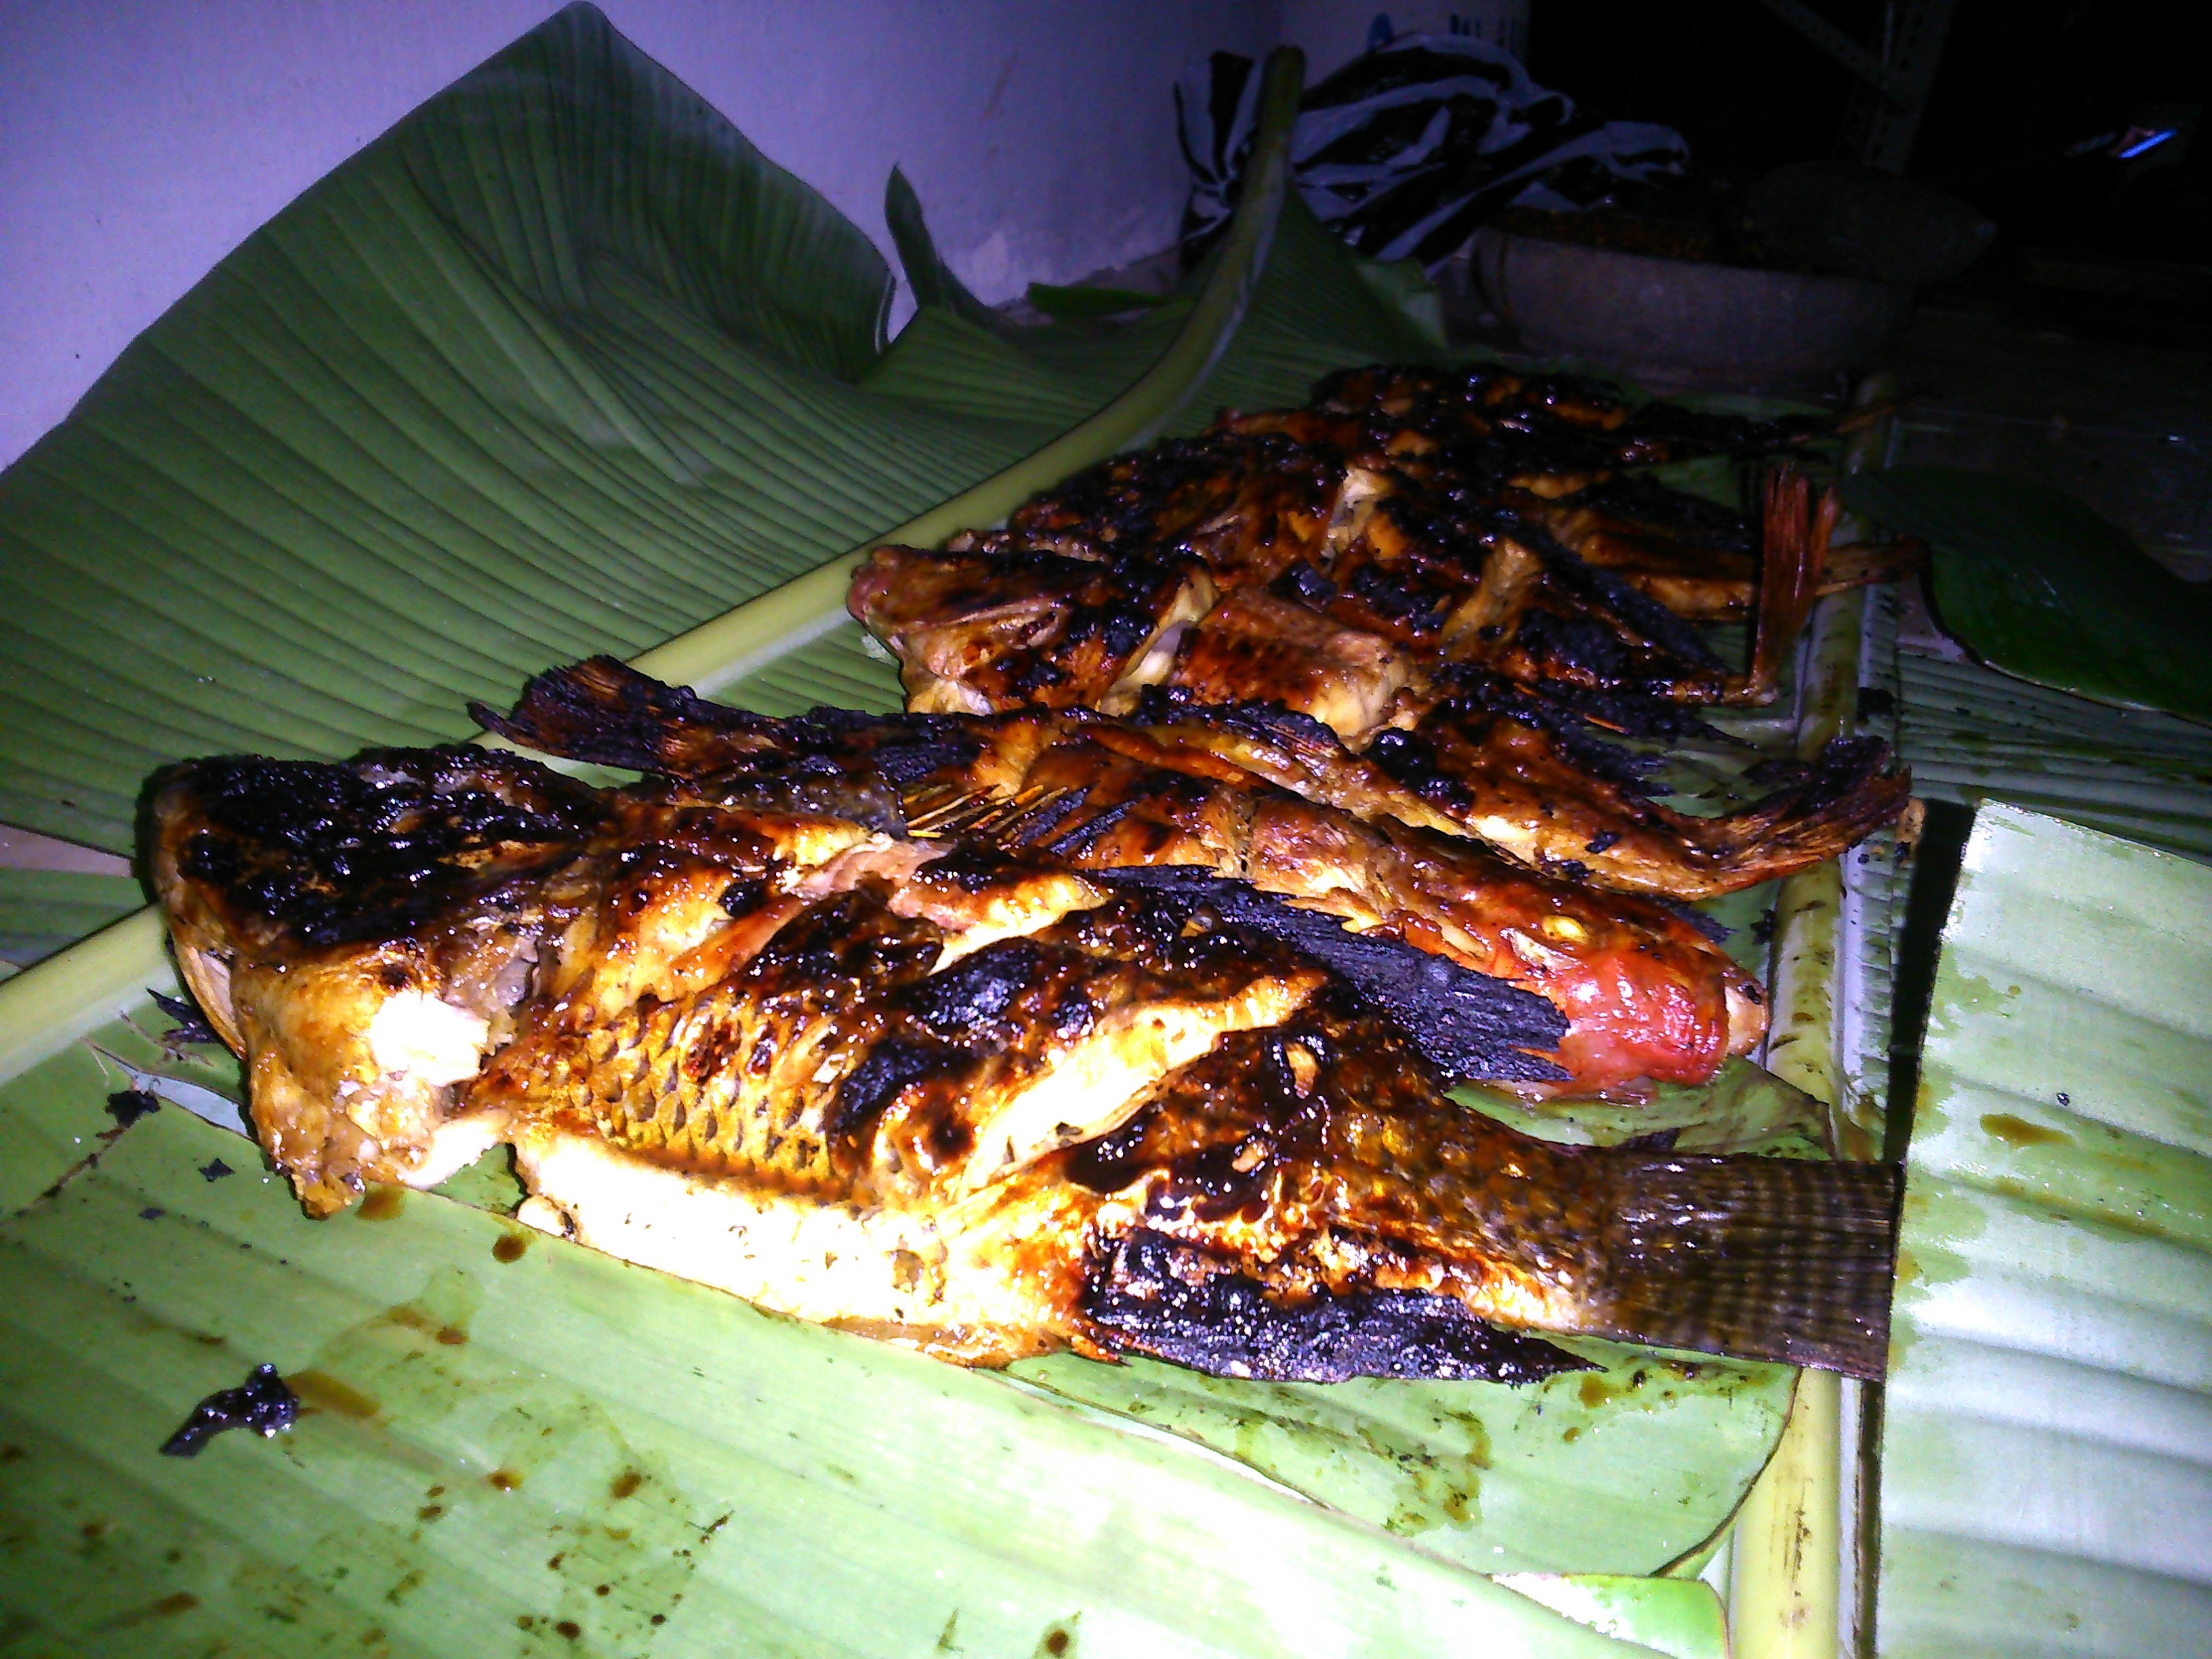
food, dish, fish, meat, grilling, cuisine, roasting, seafood